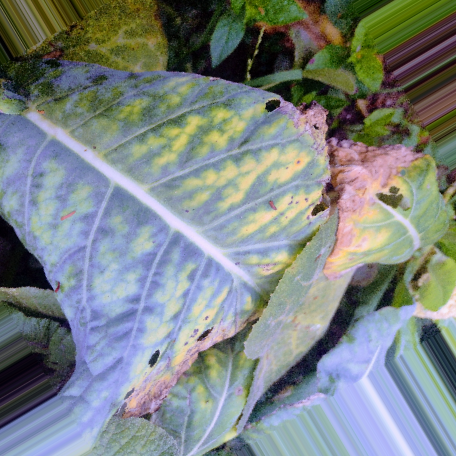
Label: Downy Mildew